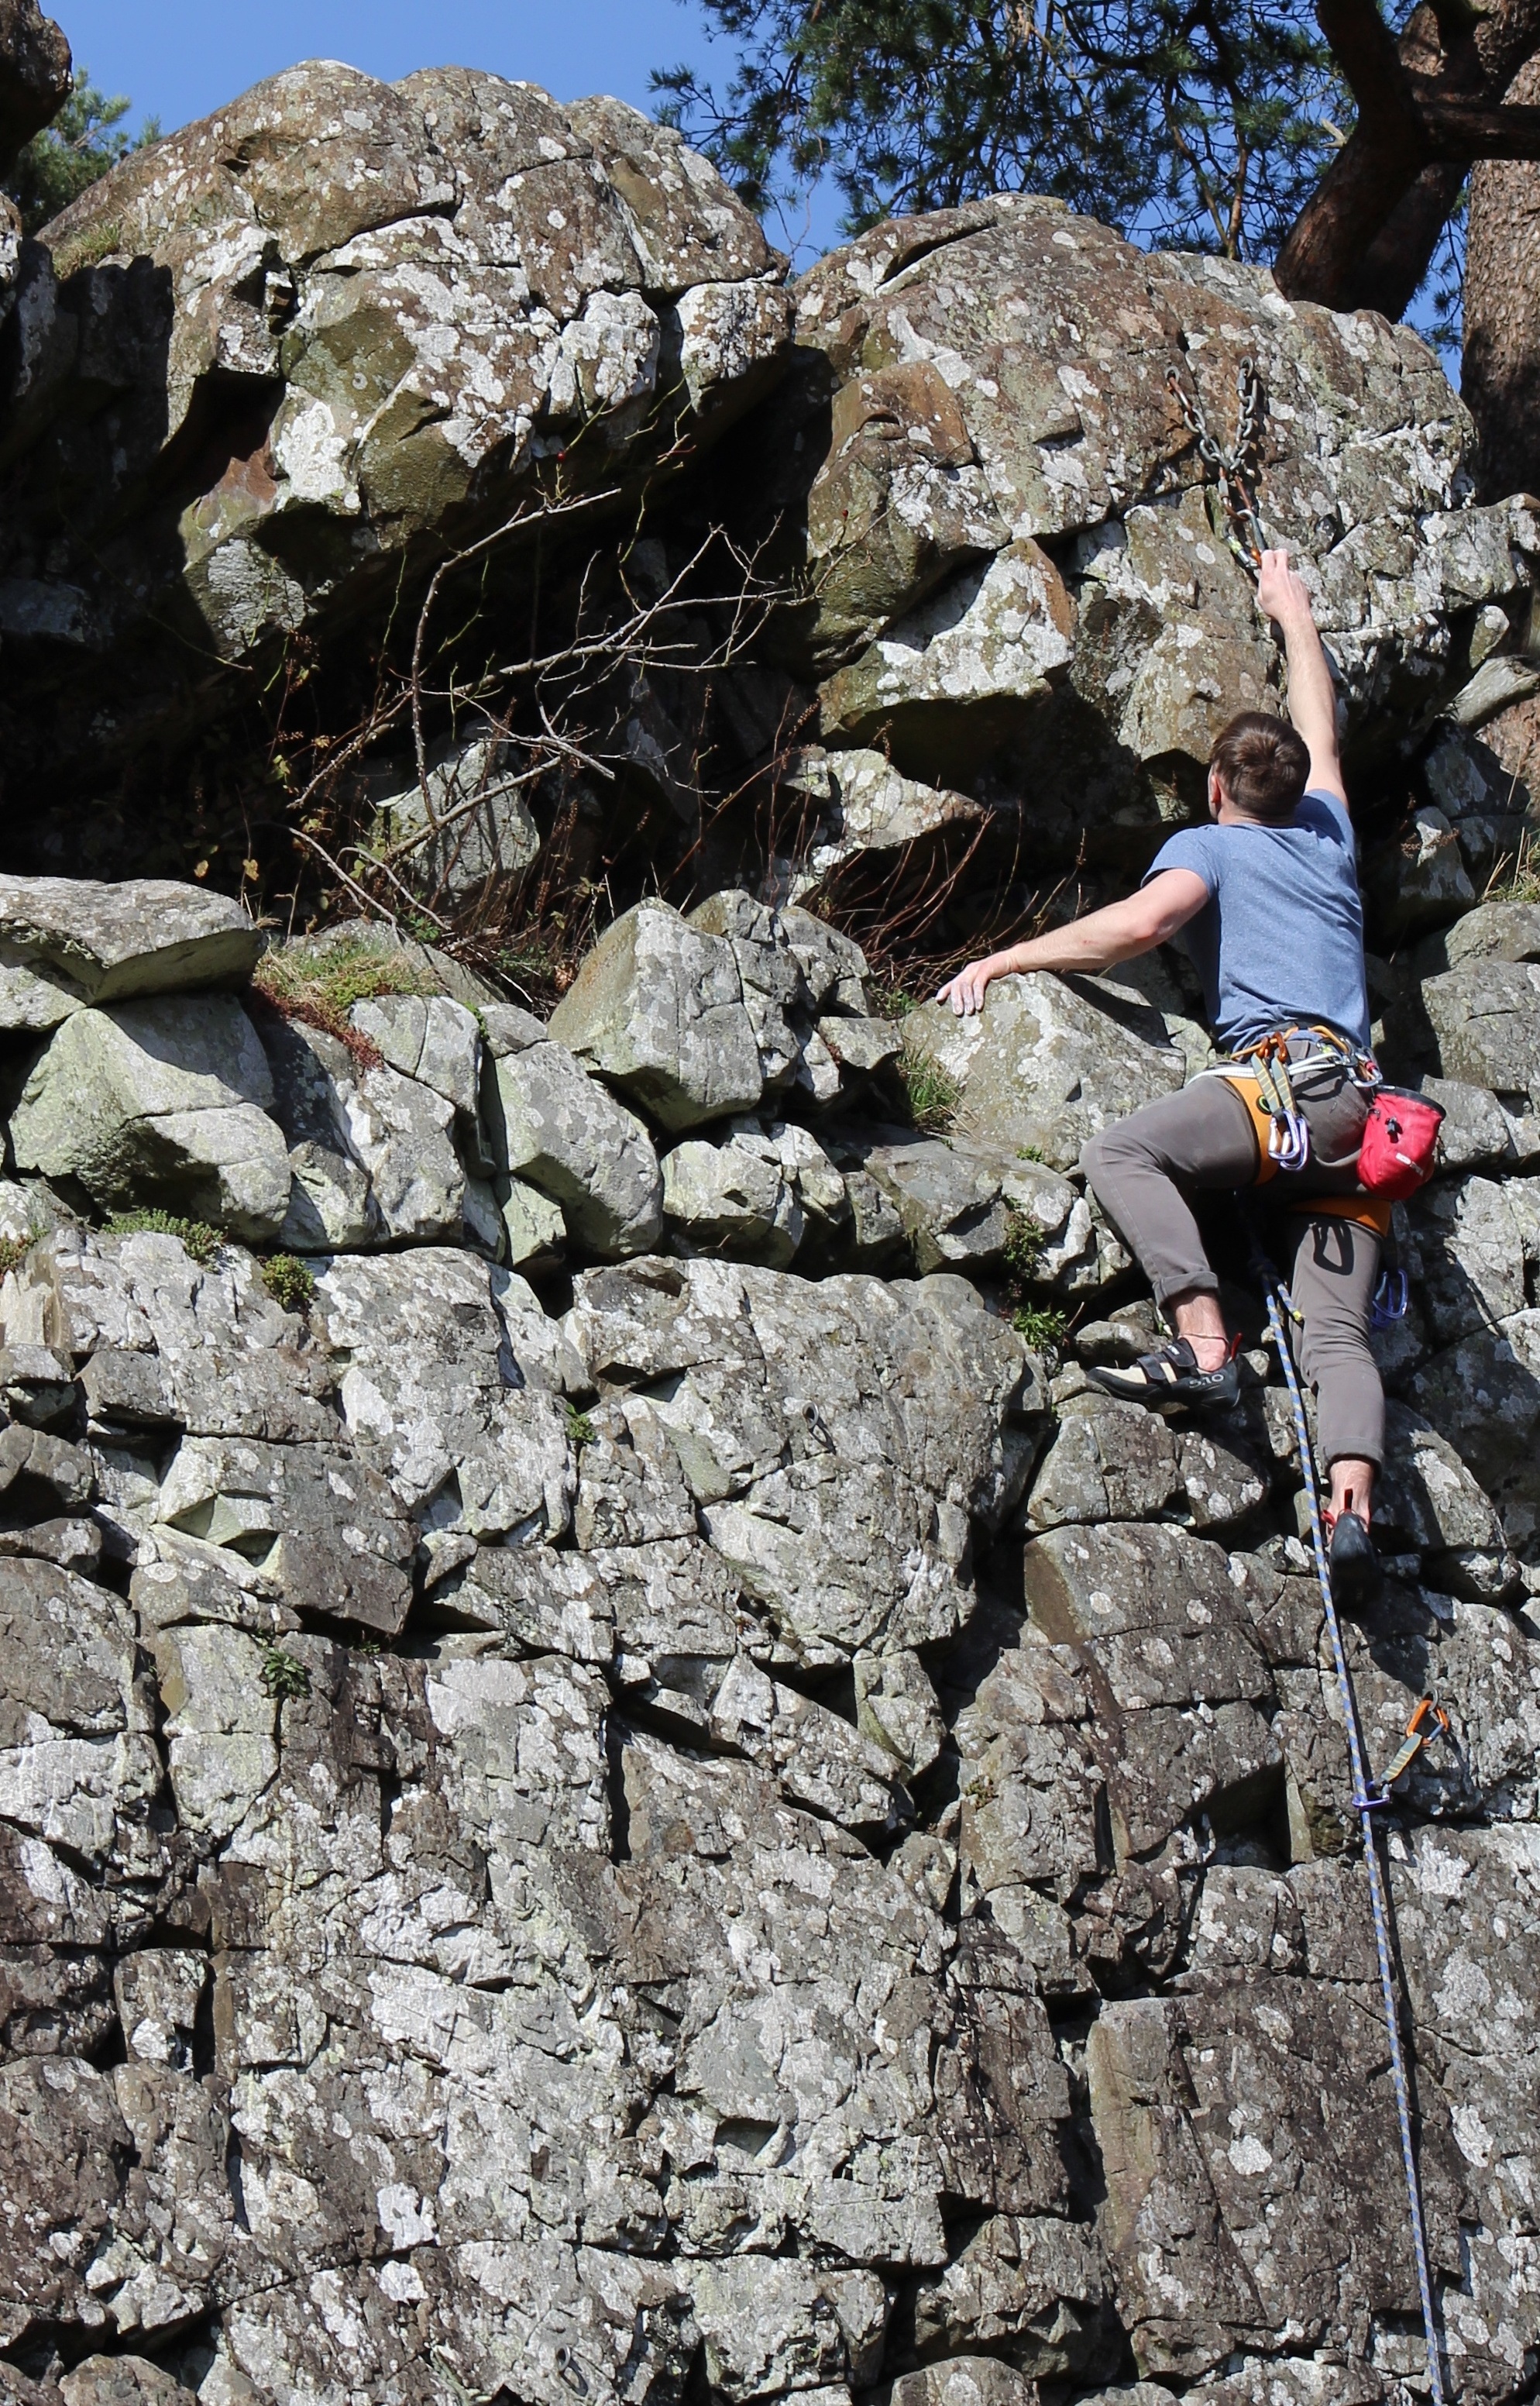
man, rock, adventure, recreation, high, climbing, rock climbing, extreme sport, terrain, goal, ridge, mountaineering, geology, sports, boulder, success, achieve, outdoor recreation, sport climbing